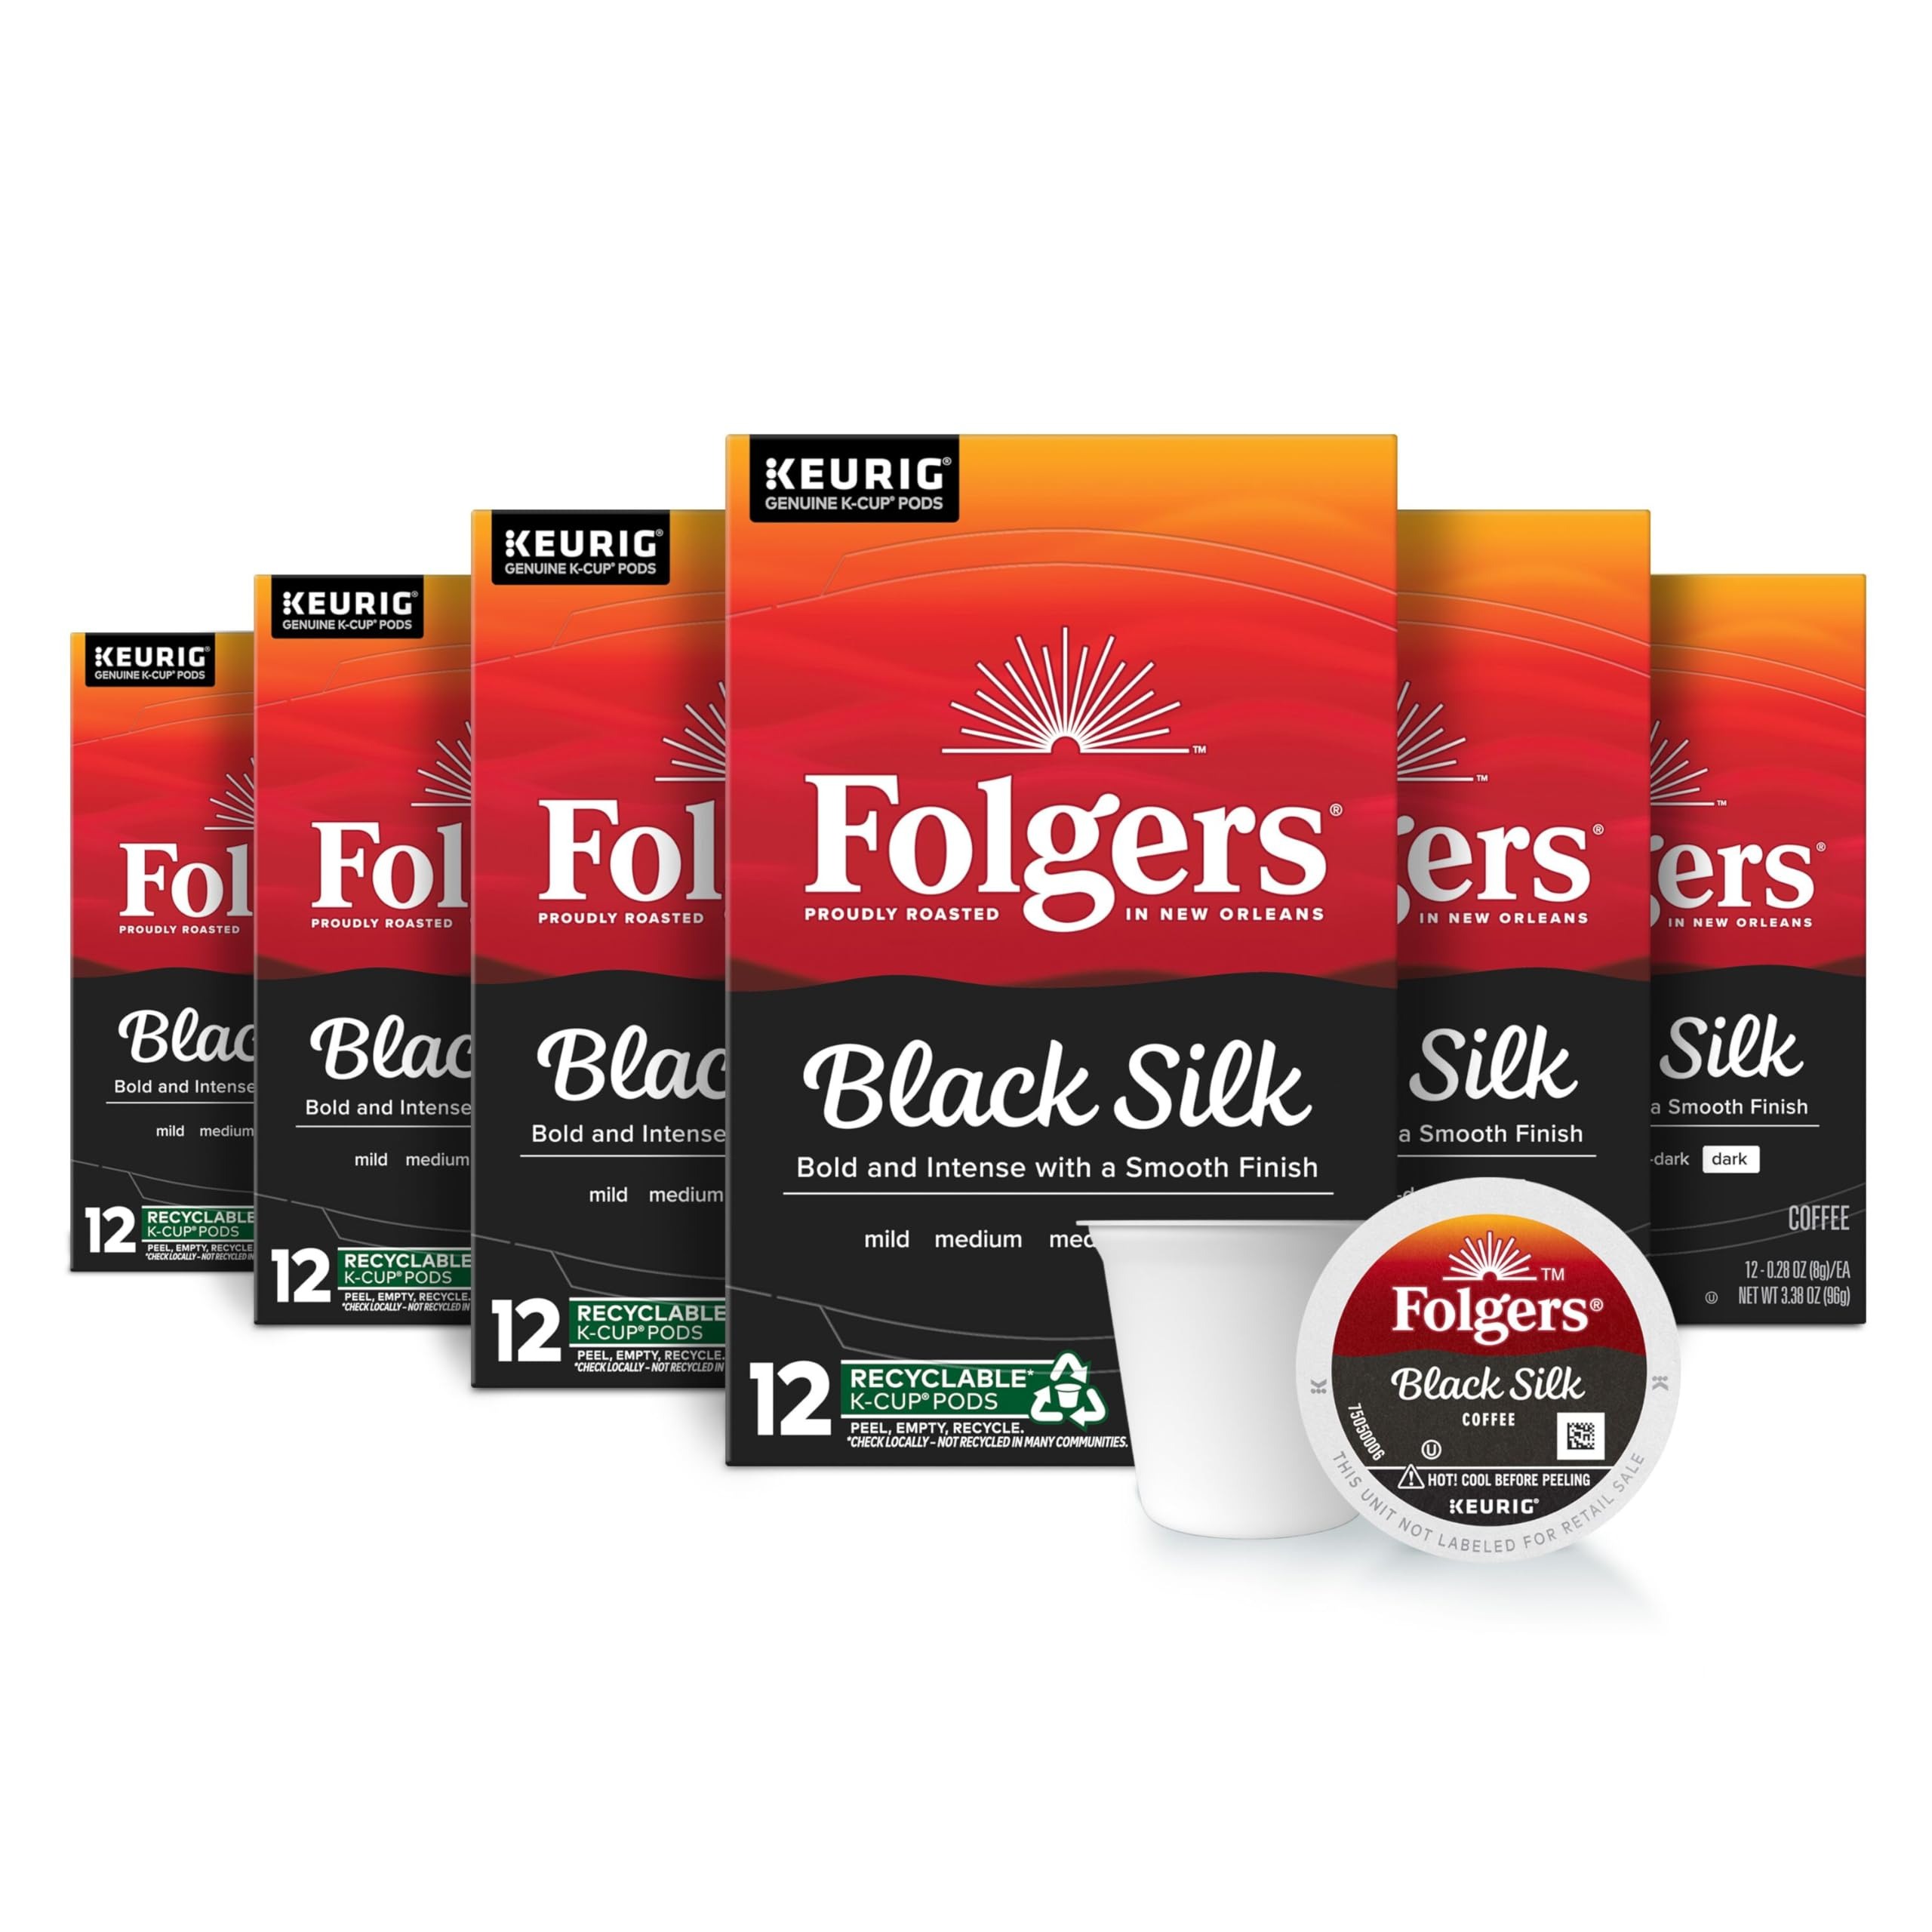
Item Name: Folgers Black Silk Dark Roast Coffee, 72 Keurig K-Cup Pods
Bullet Point 1: Contains six (6) twelve (12) count box of Folgers Black Silk Keurig K-Cup Pods
Bullet Point 2: Dark roast, full-bodied coffee with a bold, yet smooth finish
Bullet Point 3: Exceptionally smooth blend with a rich, robust taste
Value: 72.0
Unit: Count

Price: 12.375